2016–17 Louisville Cardinals men's basketball team

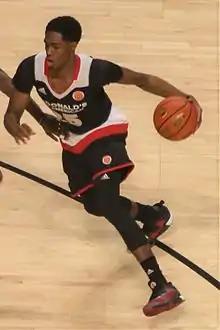
V. J. King at the 2016 McDonald's All-American Game

!colspan=9 style="|NCAA tournament